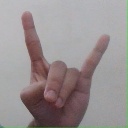
अक्षर: श